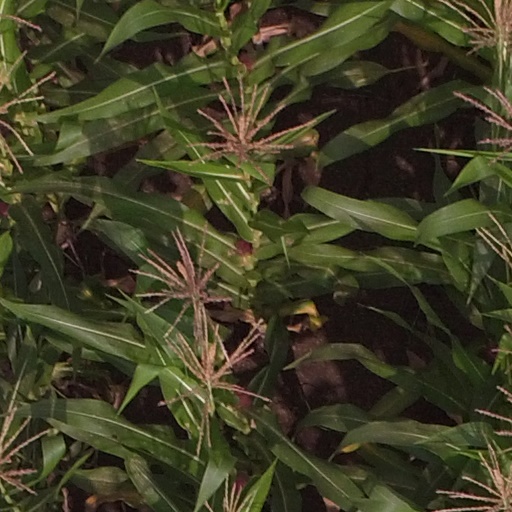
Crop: maize; corn